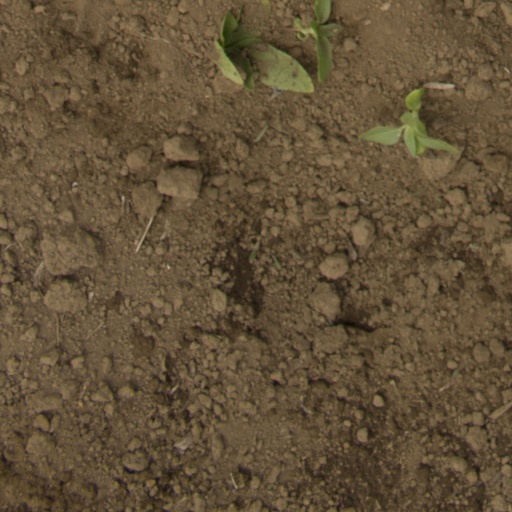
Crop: Jerusalem artichoke